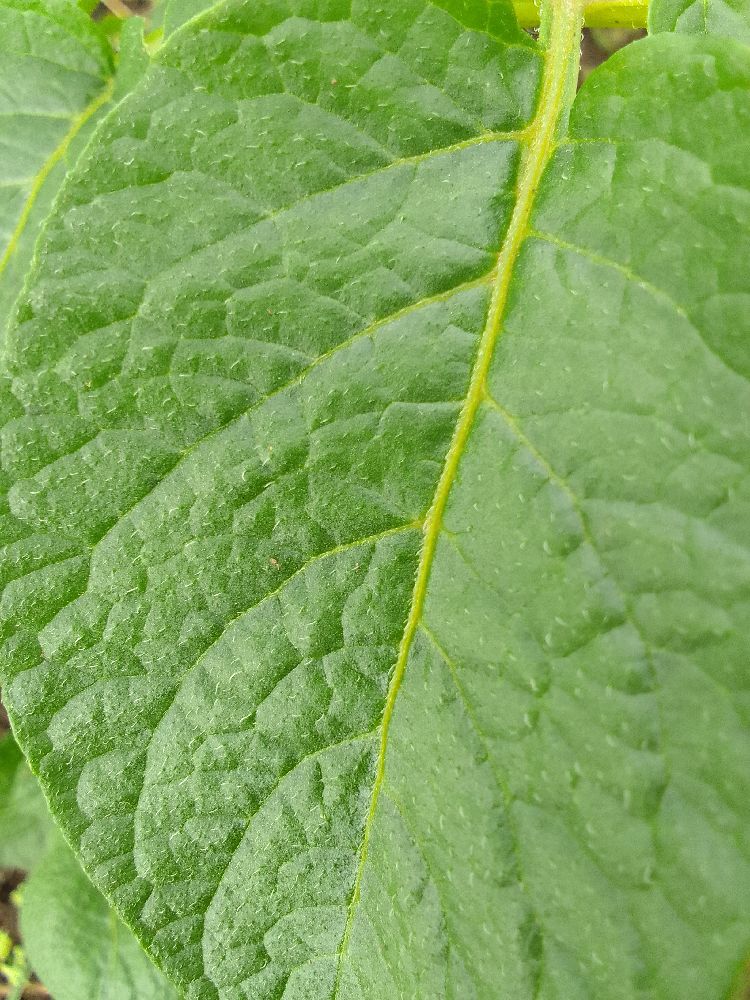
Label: Healthy